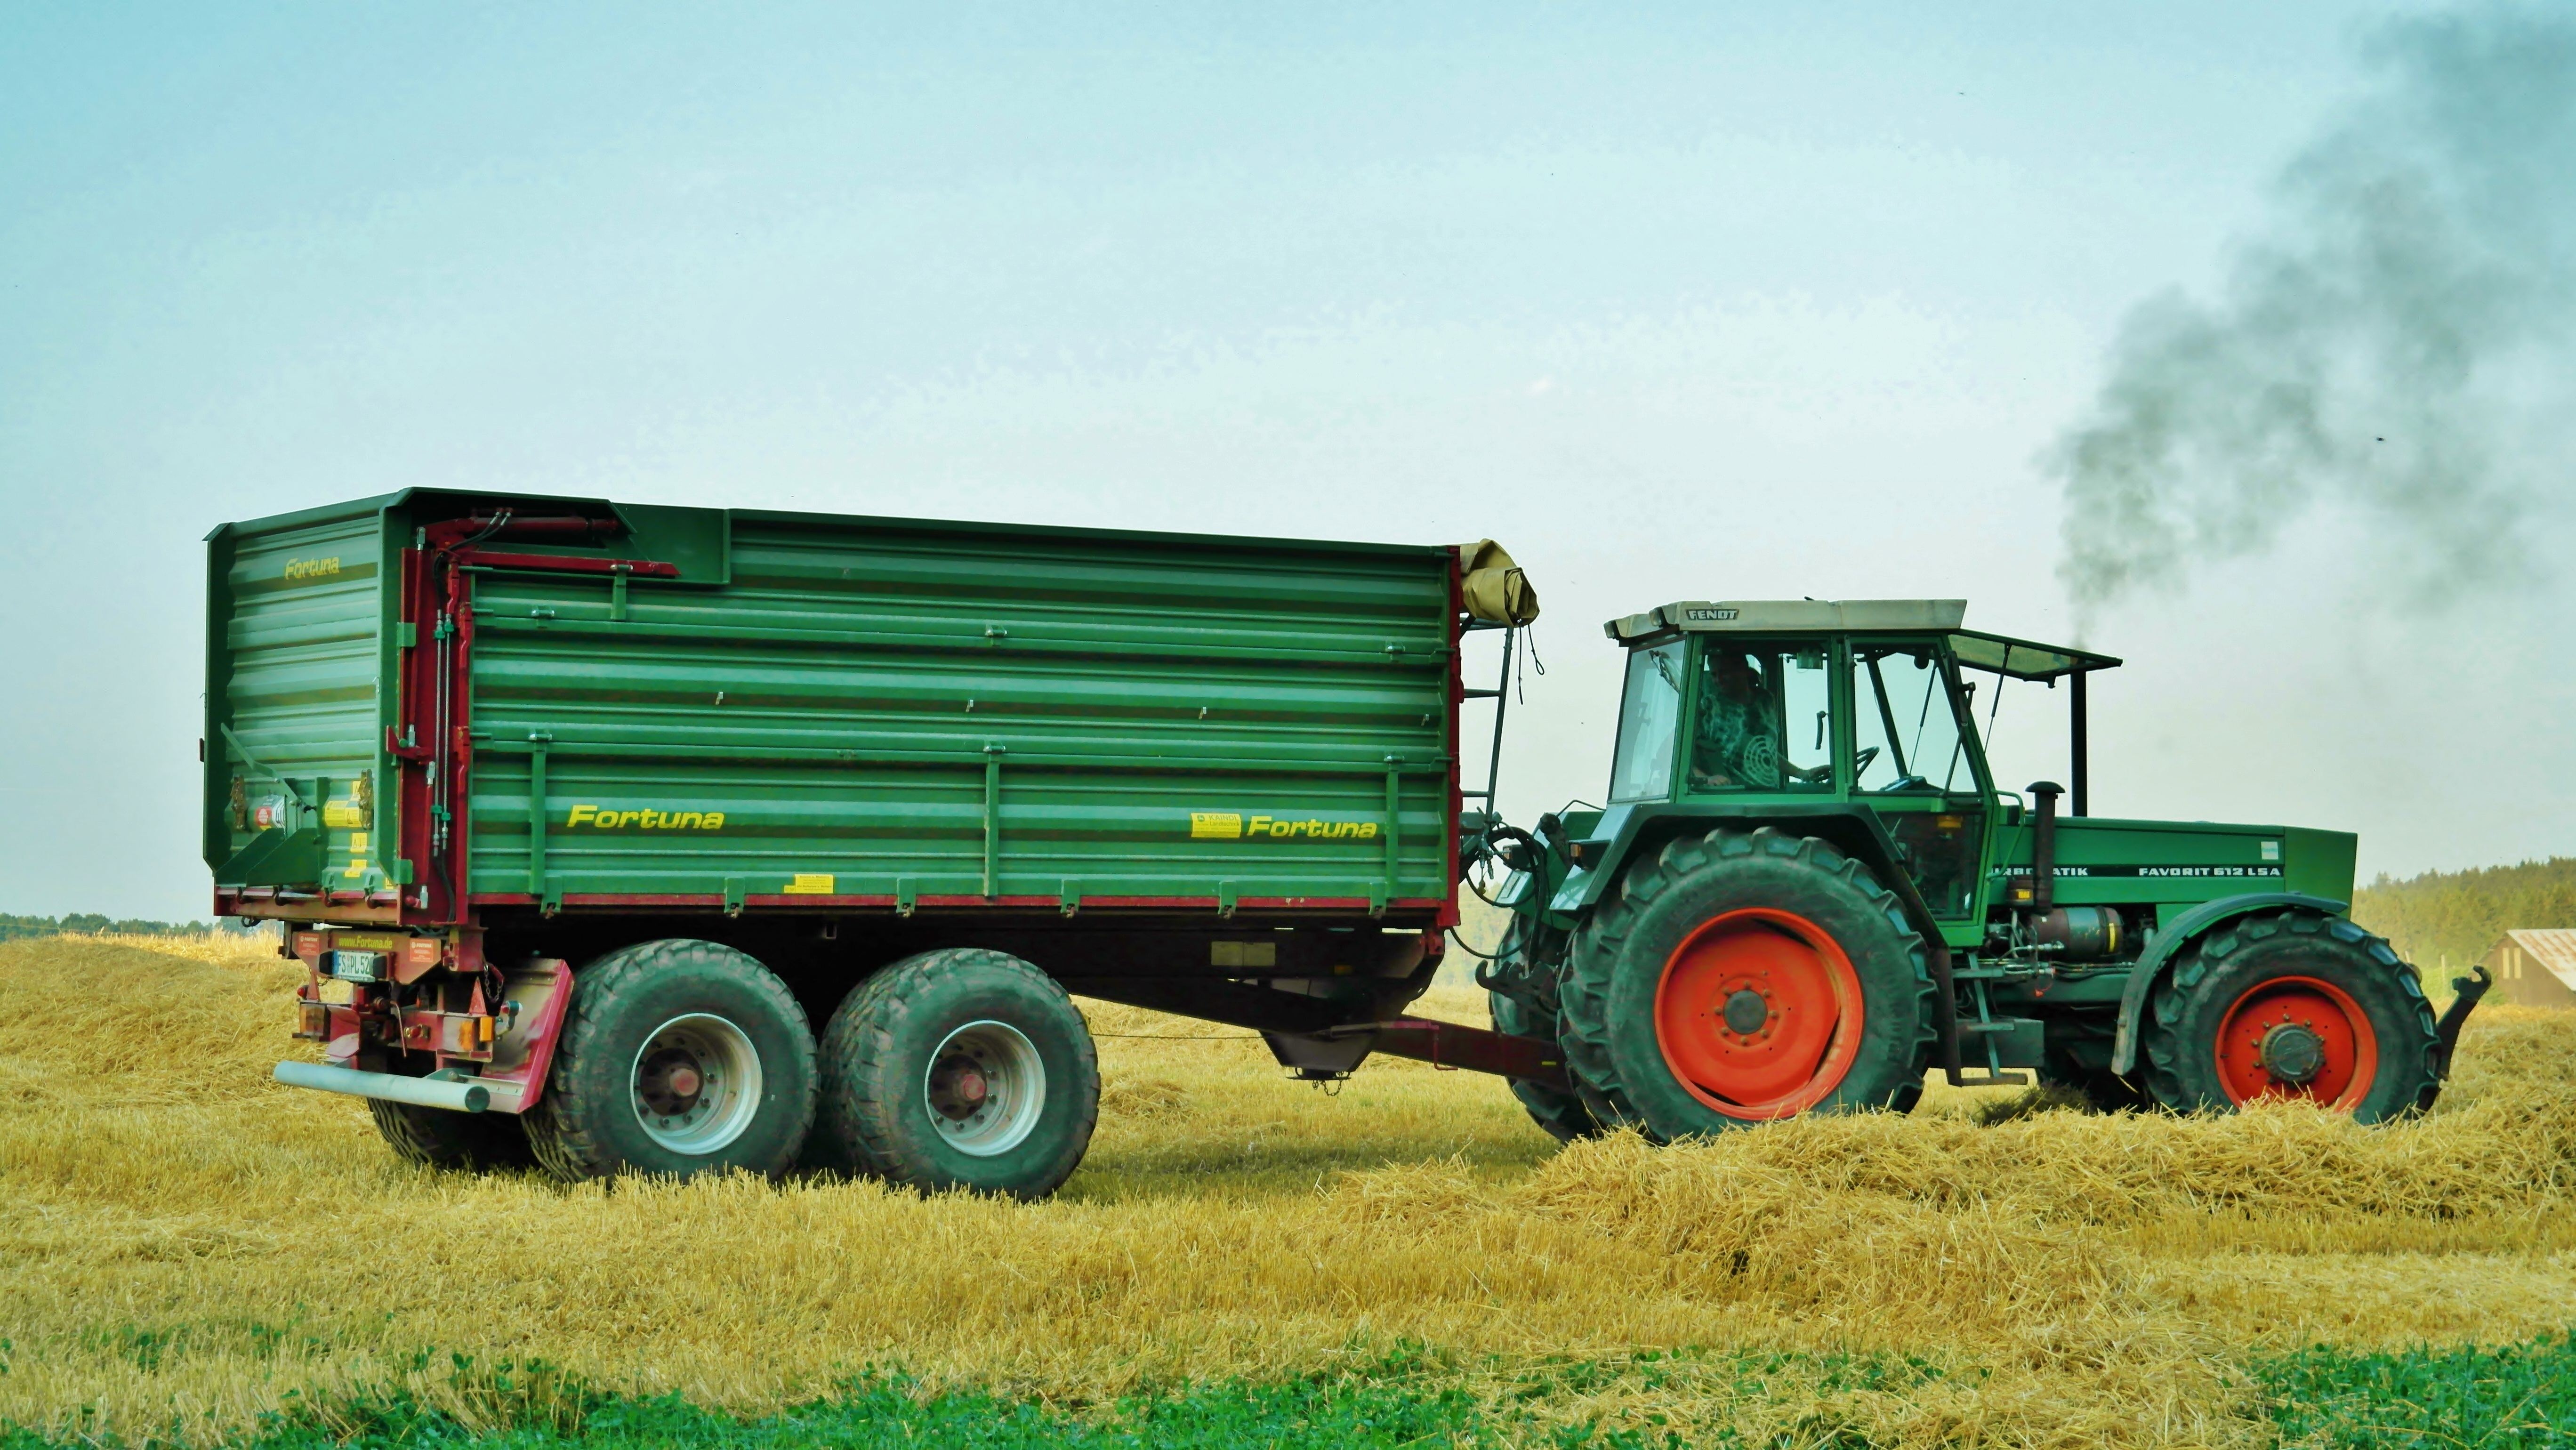
landscape, nature, tractor, field, meadow, summer, transport, rural, green, harvest, vehicle, agriculture, stubble, fields, straw, wide, cereals, tractors, harvested, mow, trailers, harvester, harvest time, agricultural machinery, land vehicle, light commercial vehicle